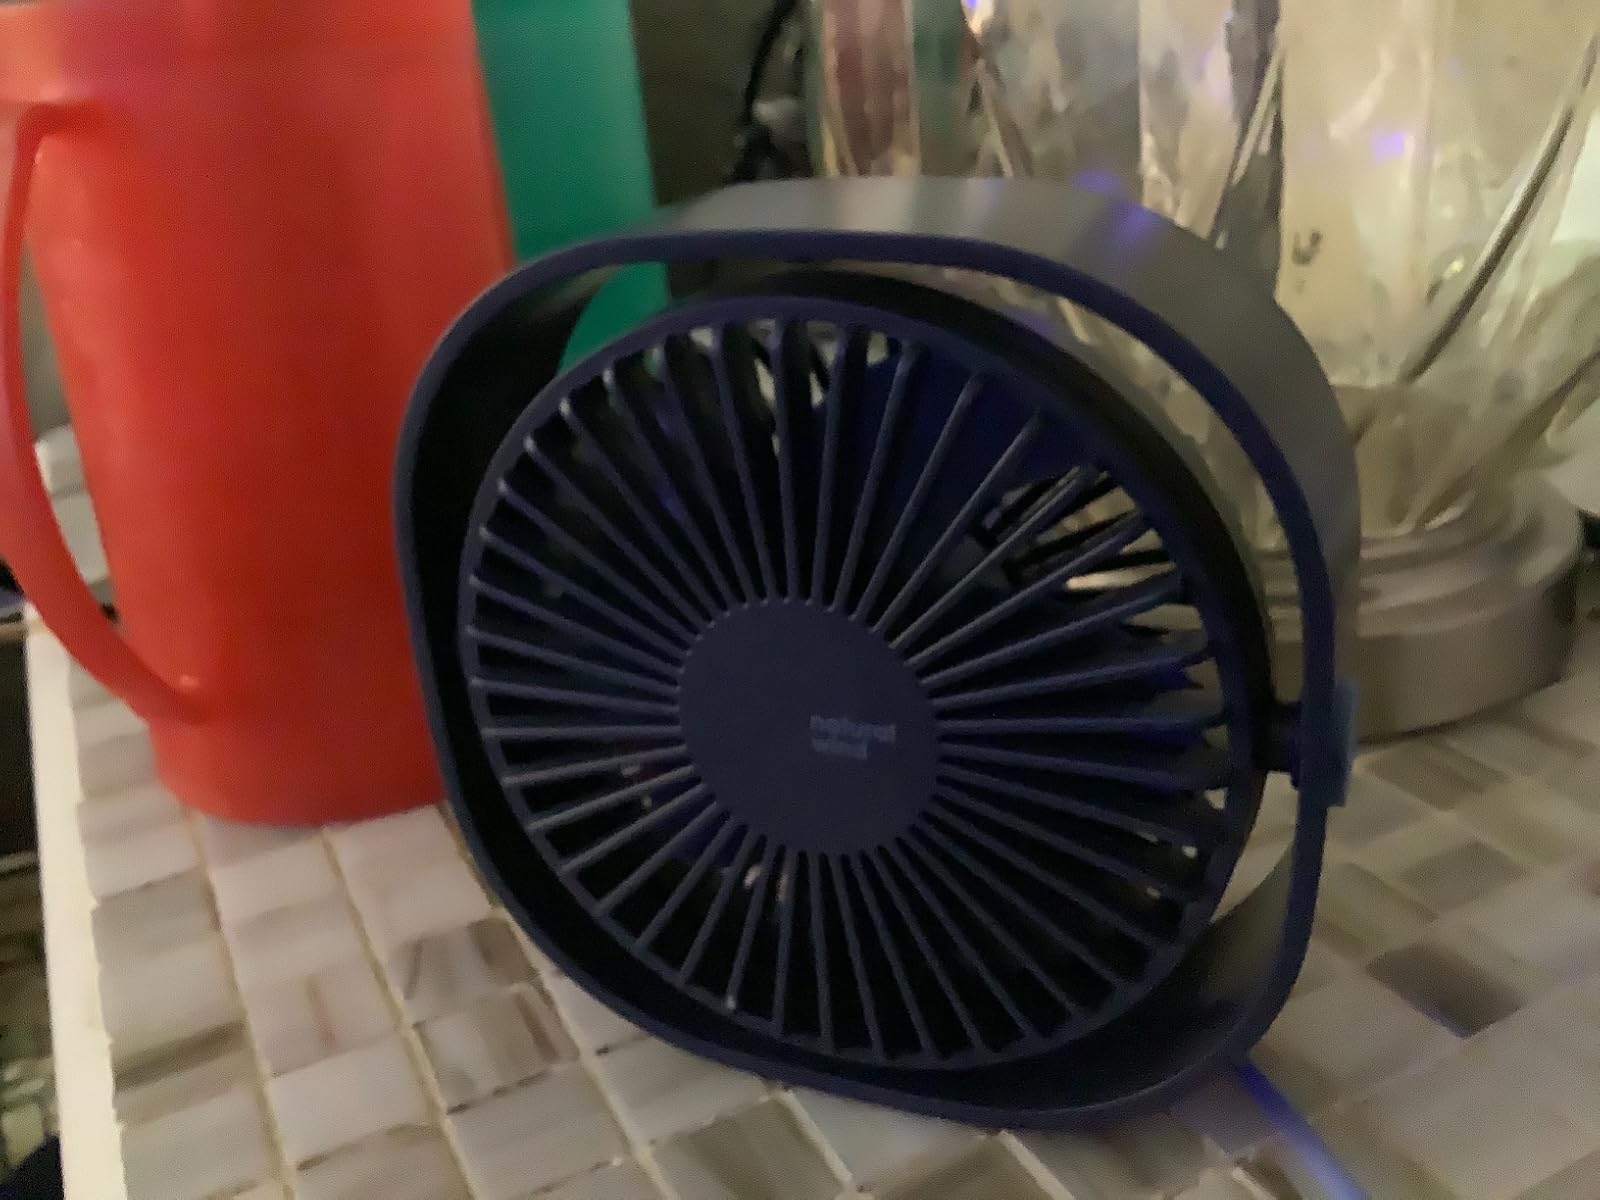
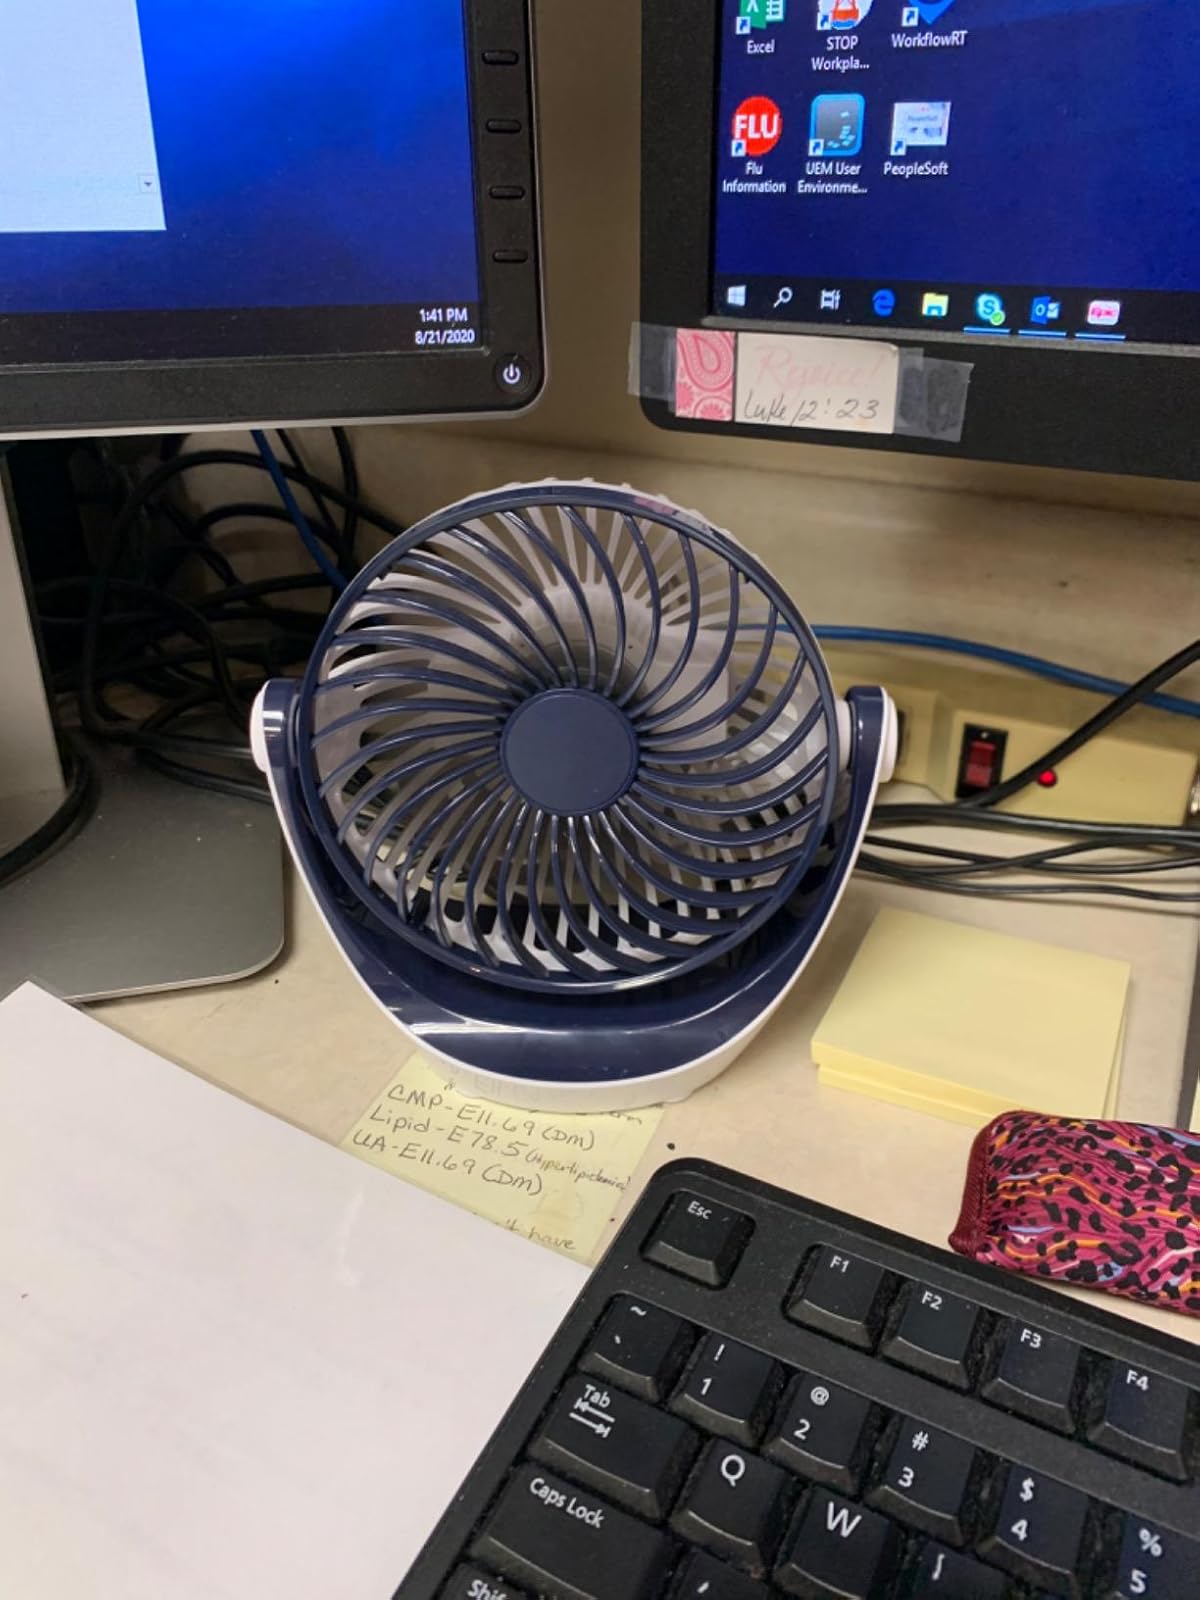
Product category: fan
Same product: no